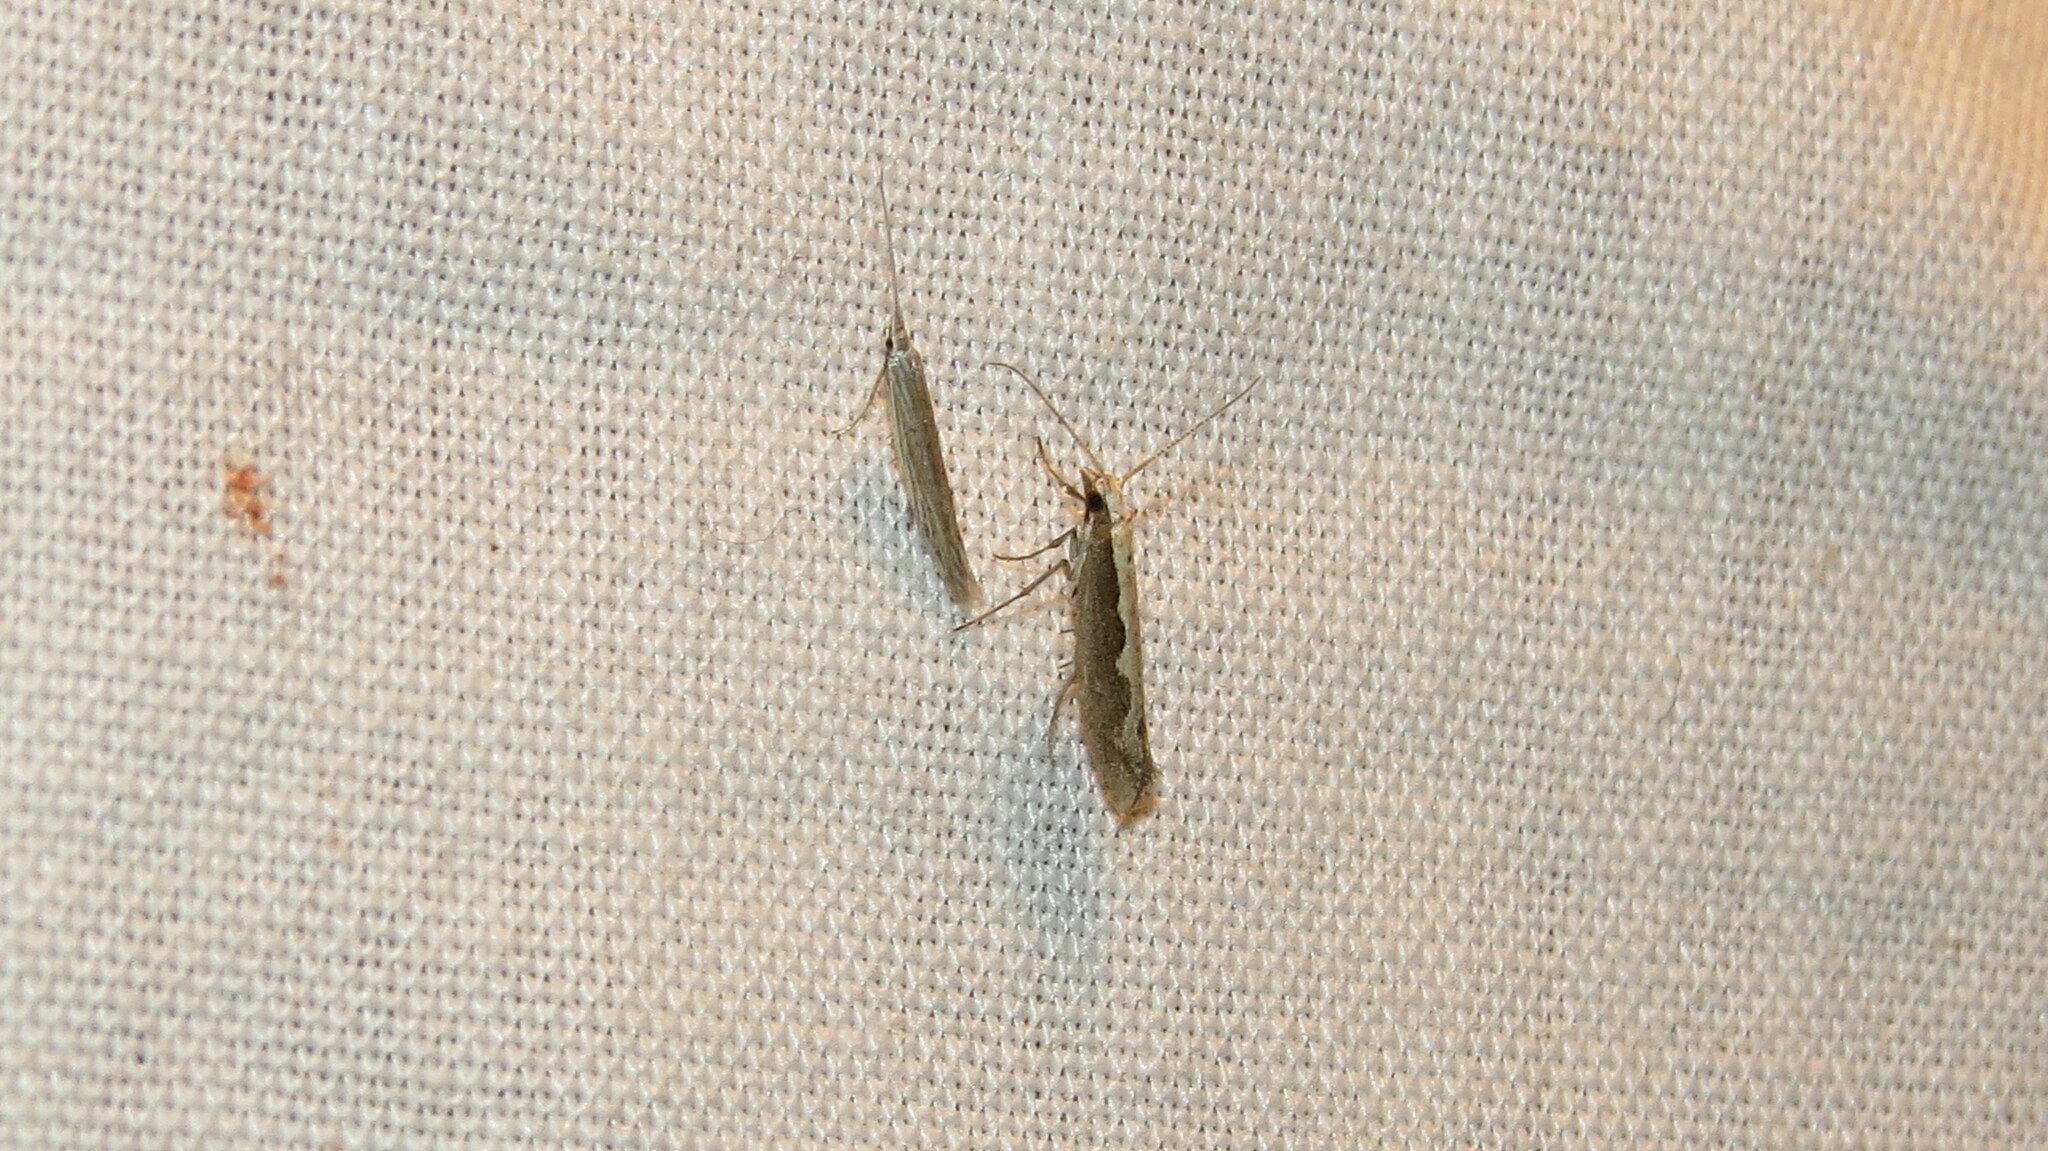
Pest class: diamondback_moth